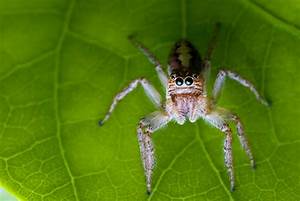
Label: spider